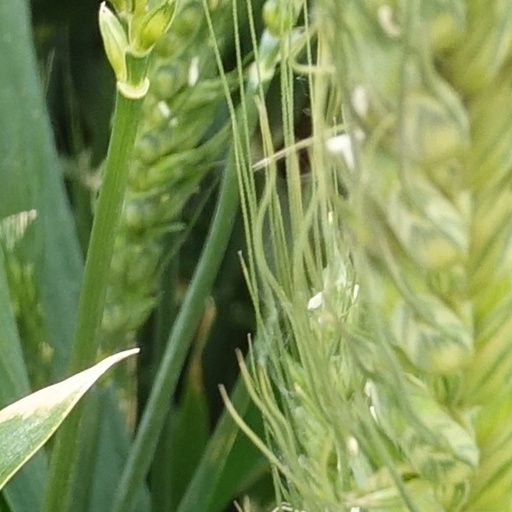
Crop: wheat